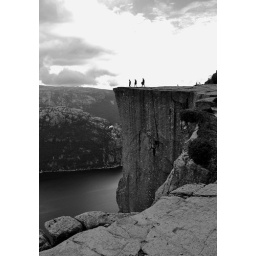
Preikestolen in black and white